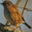
Label: bird